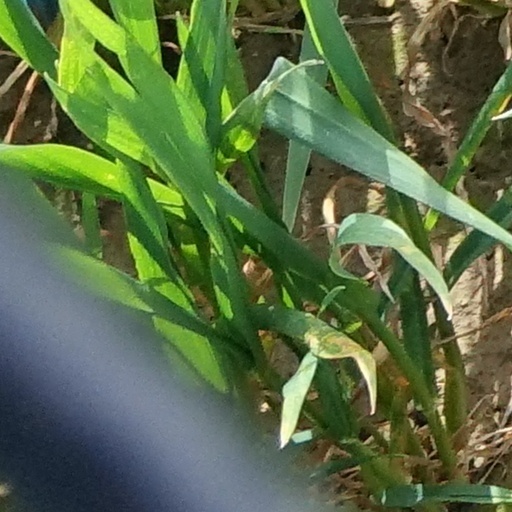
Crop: wheat